Hanmer Warrington

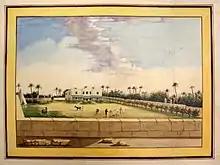
Hanmer Warrington's private villa near Tripoli known as the "English Garden" hosted lavish parties.

Warrington was the son of a country parson and grew up in Denbighshire. At age 16 he joined the 1st Dragoon Guards and saw service in Spain. He retired a Colonel in 1812 and married and had ten children. He became Consul-General in Tripoli in 1814.